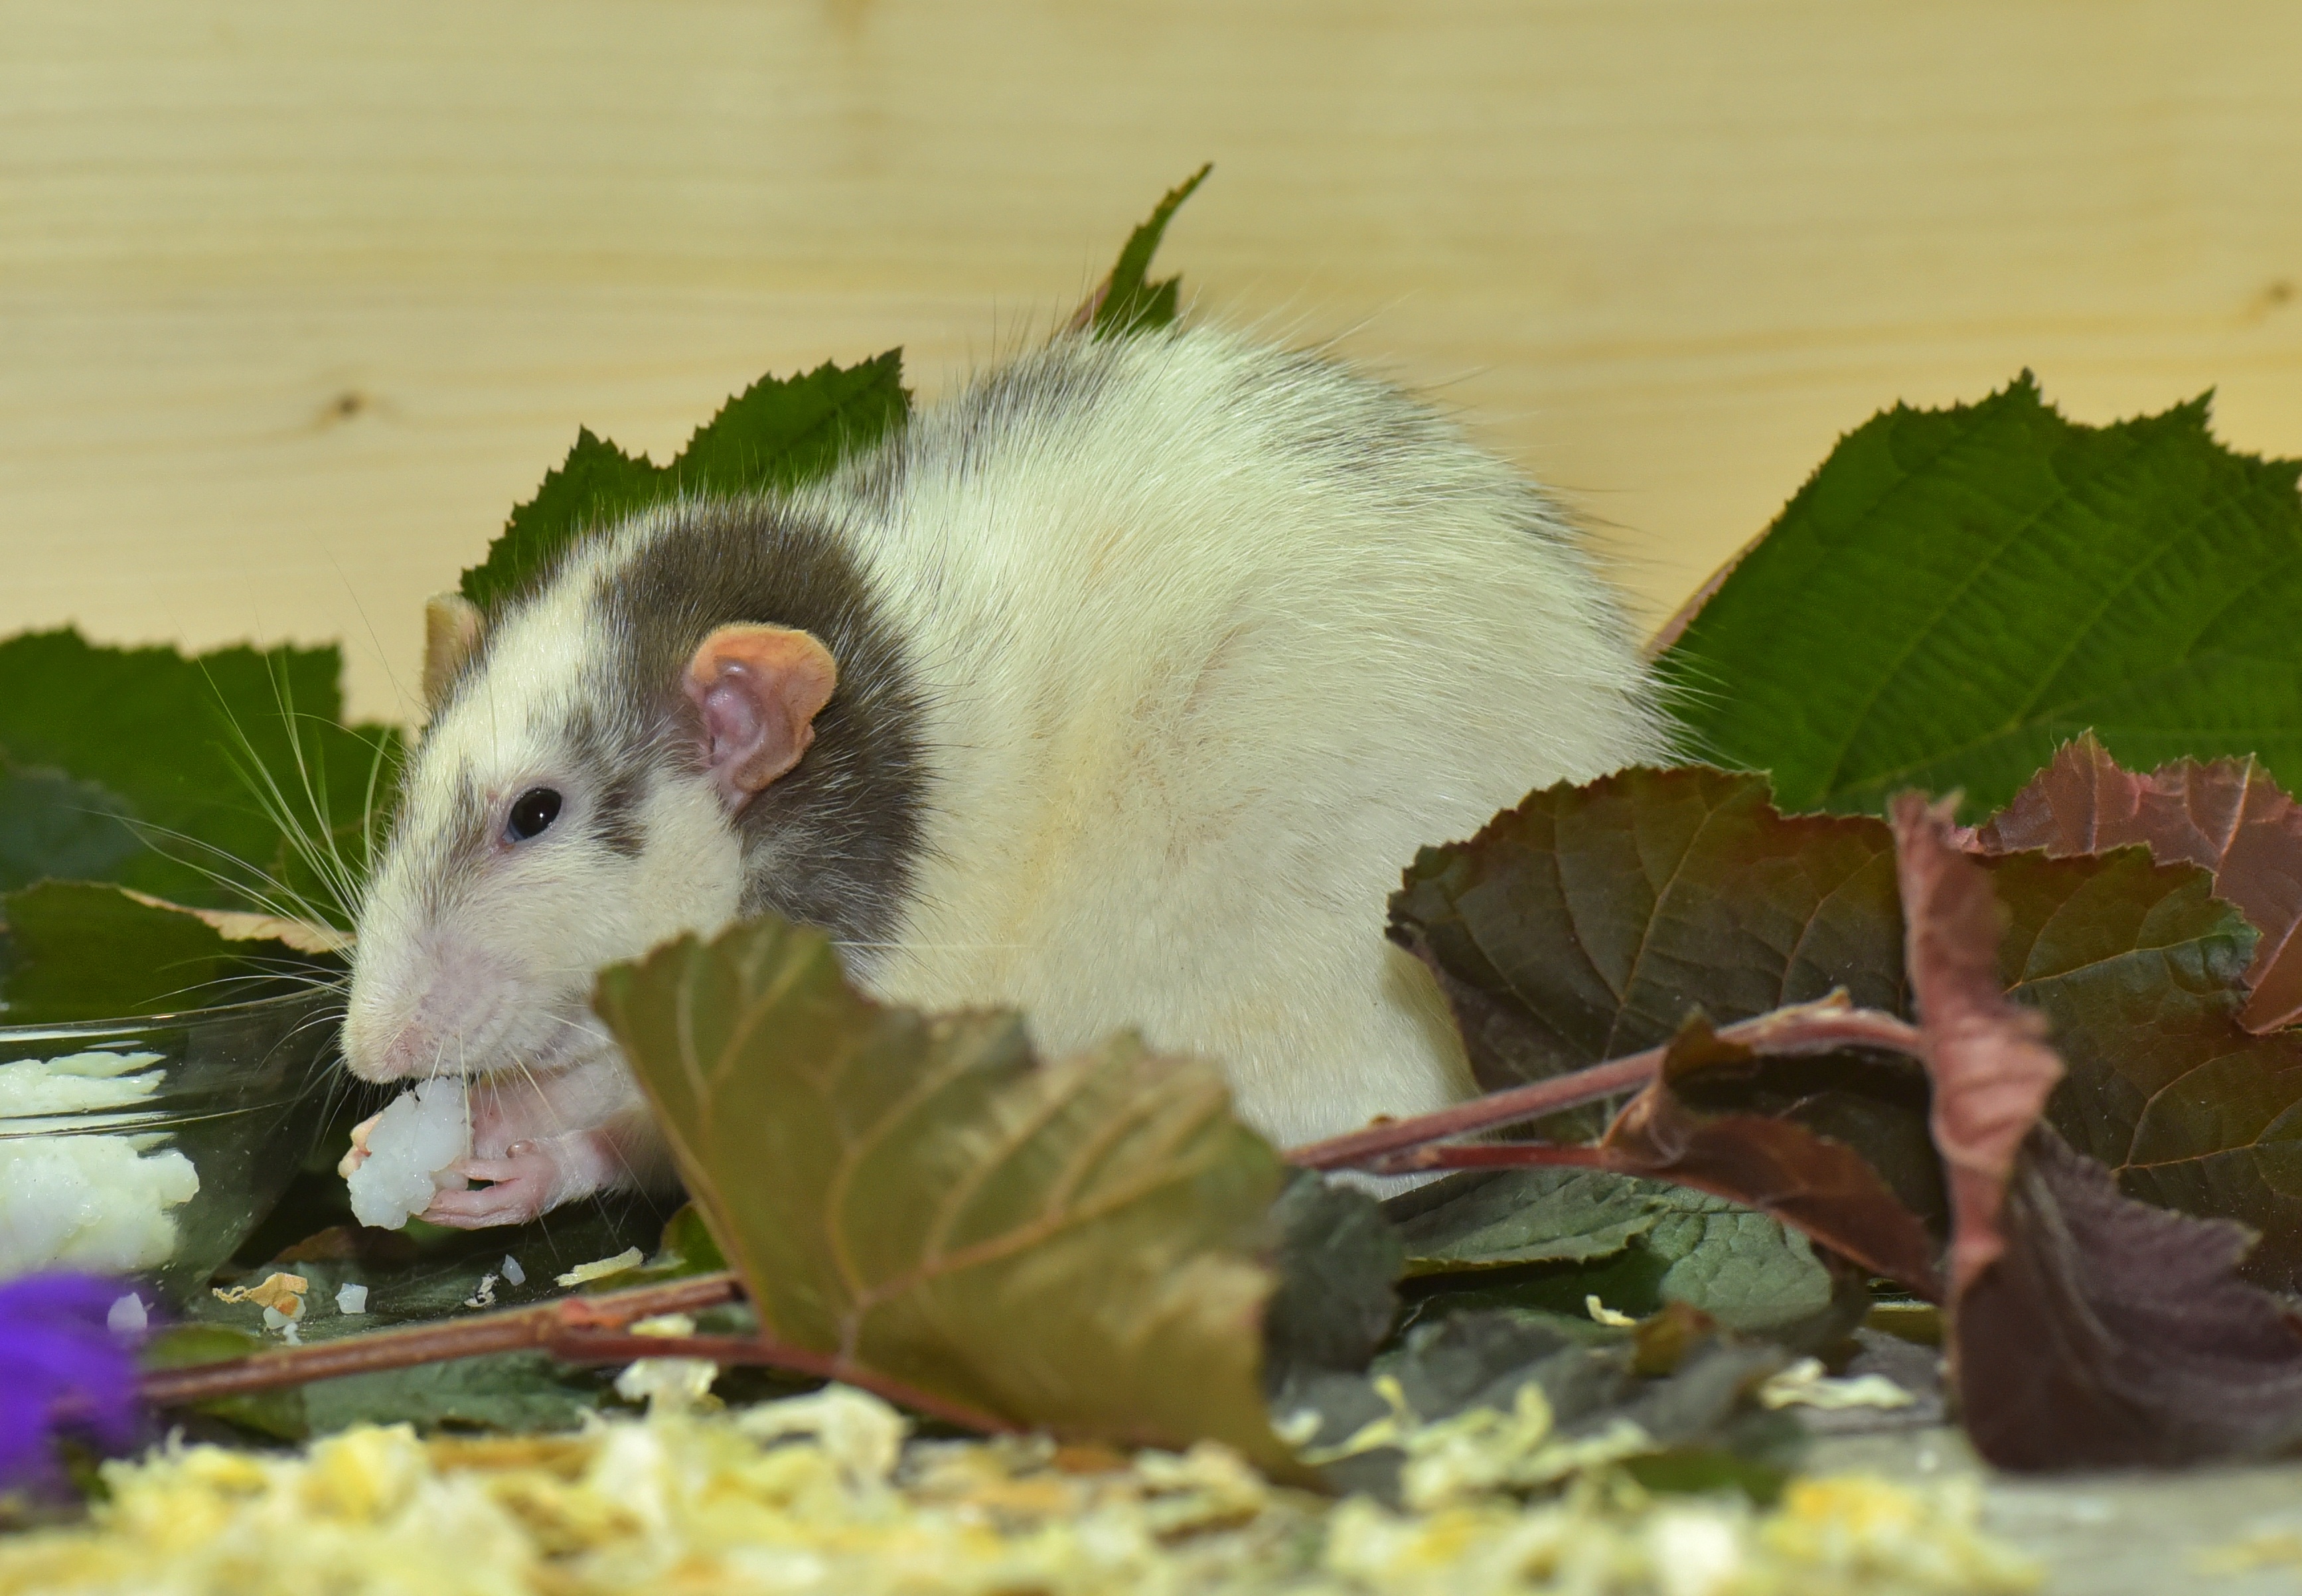
hair, mouse, animal, cute, fur, fluffy, mammal, eat, rodent, opossum, fauna, rat, furry, ears, head, vertebrate, pest, dear, handzahm, animals of lovers of, color rat, muroidea, muridae, virginia opossum, common opossum